Pissodes nemorensis

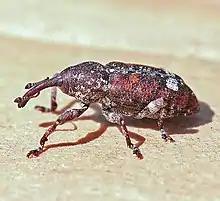
Eastern pine weevil ("Pissodes nemorensis") lateral view

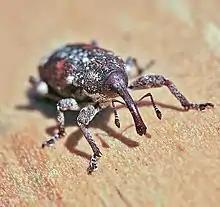
Eastern pine weevil ("Pissodes nemorensis") anterior view

Deodar weevils adults are approximately 7mm long; can range from a rusty red to grayish brown in color on the head and the body. Like most other weevil species have a long snout (or proboscis) and a small head. They also have the weevil clubbed antennae that are 'elbowed' located near the tip of the snout. On the top of the thorax, there are two distinct white spots. An additional spot occurs on the thorax at the base of the wings (the scutellum). The abdomen can have various splotchy patterns along the wing casings (elytra) with two larger white spots or splotches on the rear or posterior portion.